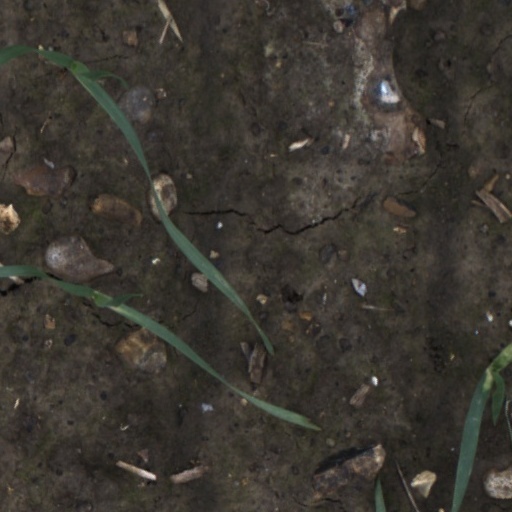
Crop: wheat